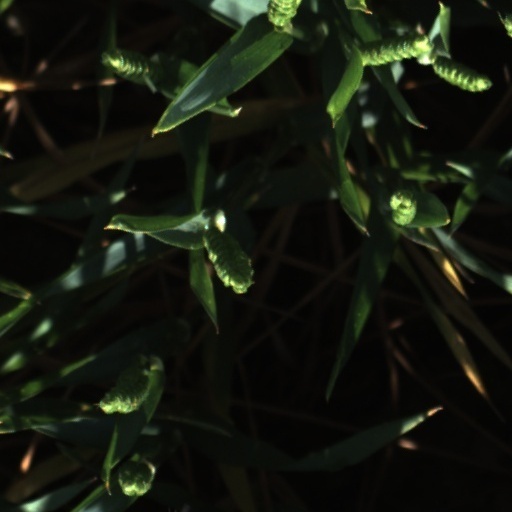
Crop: wheat